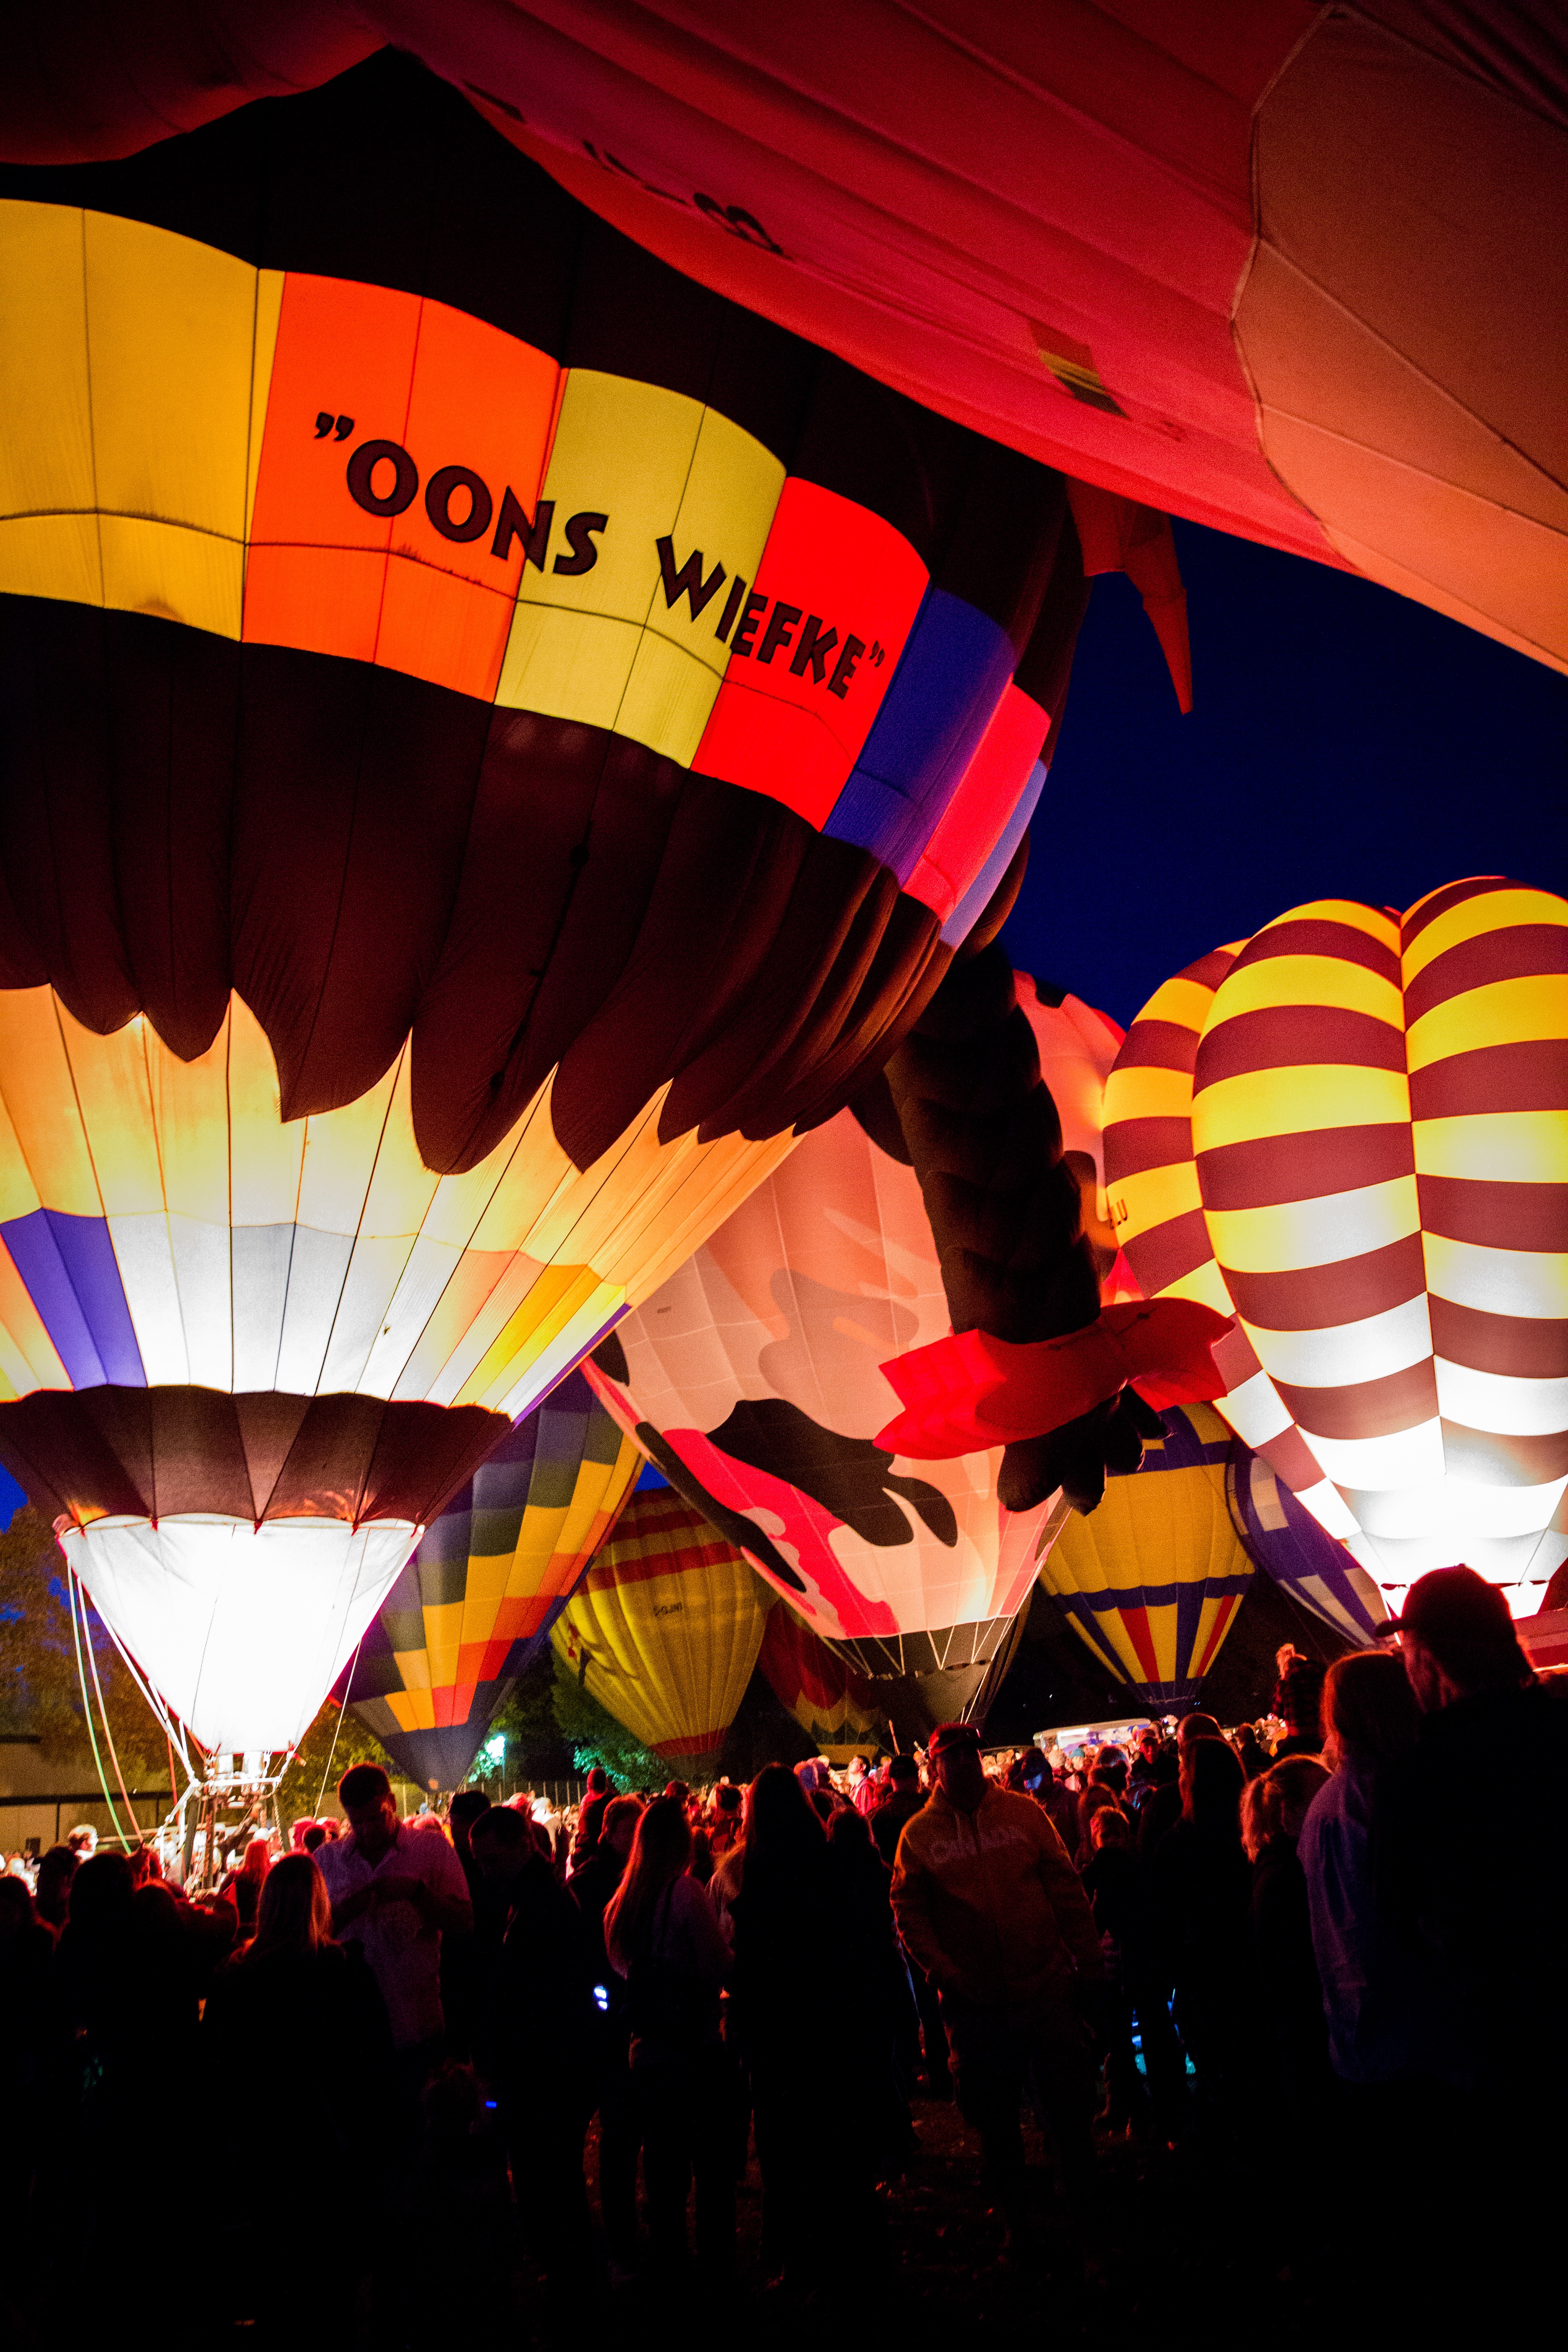
night, balloon, hot air balloon, adventure, fly, crowd, travel, aircraft, red, vehicle, colourful, color, flight, festival, hot air ballooning, atmosphere of earth